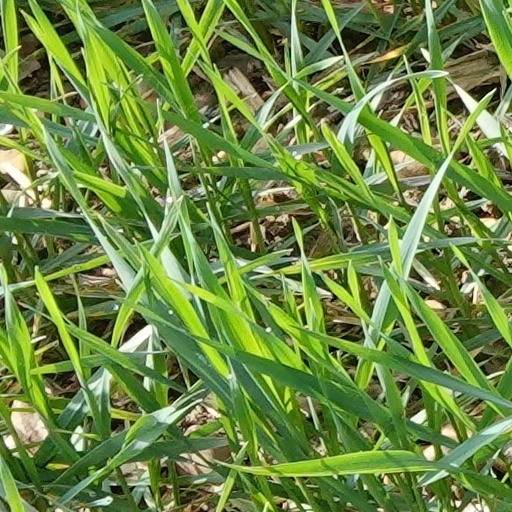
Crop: wheat